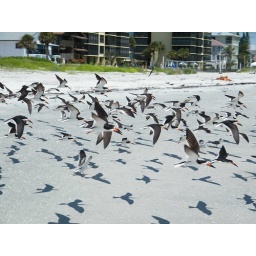
black skimmer flock flying below eye level .... note the shadows on the sand